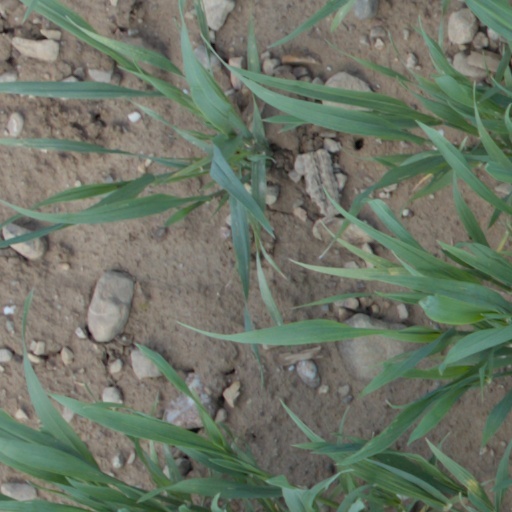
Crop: wheat